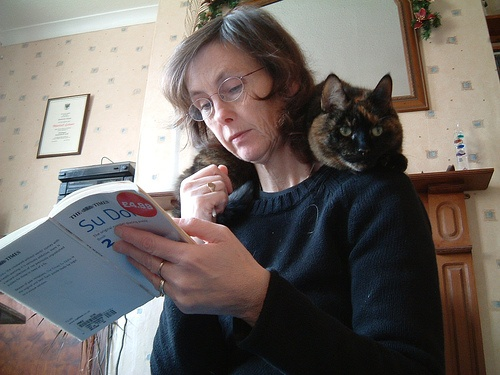
a cat laying on the shoulders of a woman reading a book
Women doing sudoku with her cat on her shoulder.
A woman reading a book with a cat on her shoulders.
A woman reading a book has cat sitting on her shoulder.
The cat is laying on the woman's shoulders while she is reading a book.
A woman working on a puzzle book with a cat sittting on her shoulders.